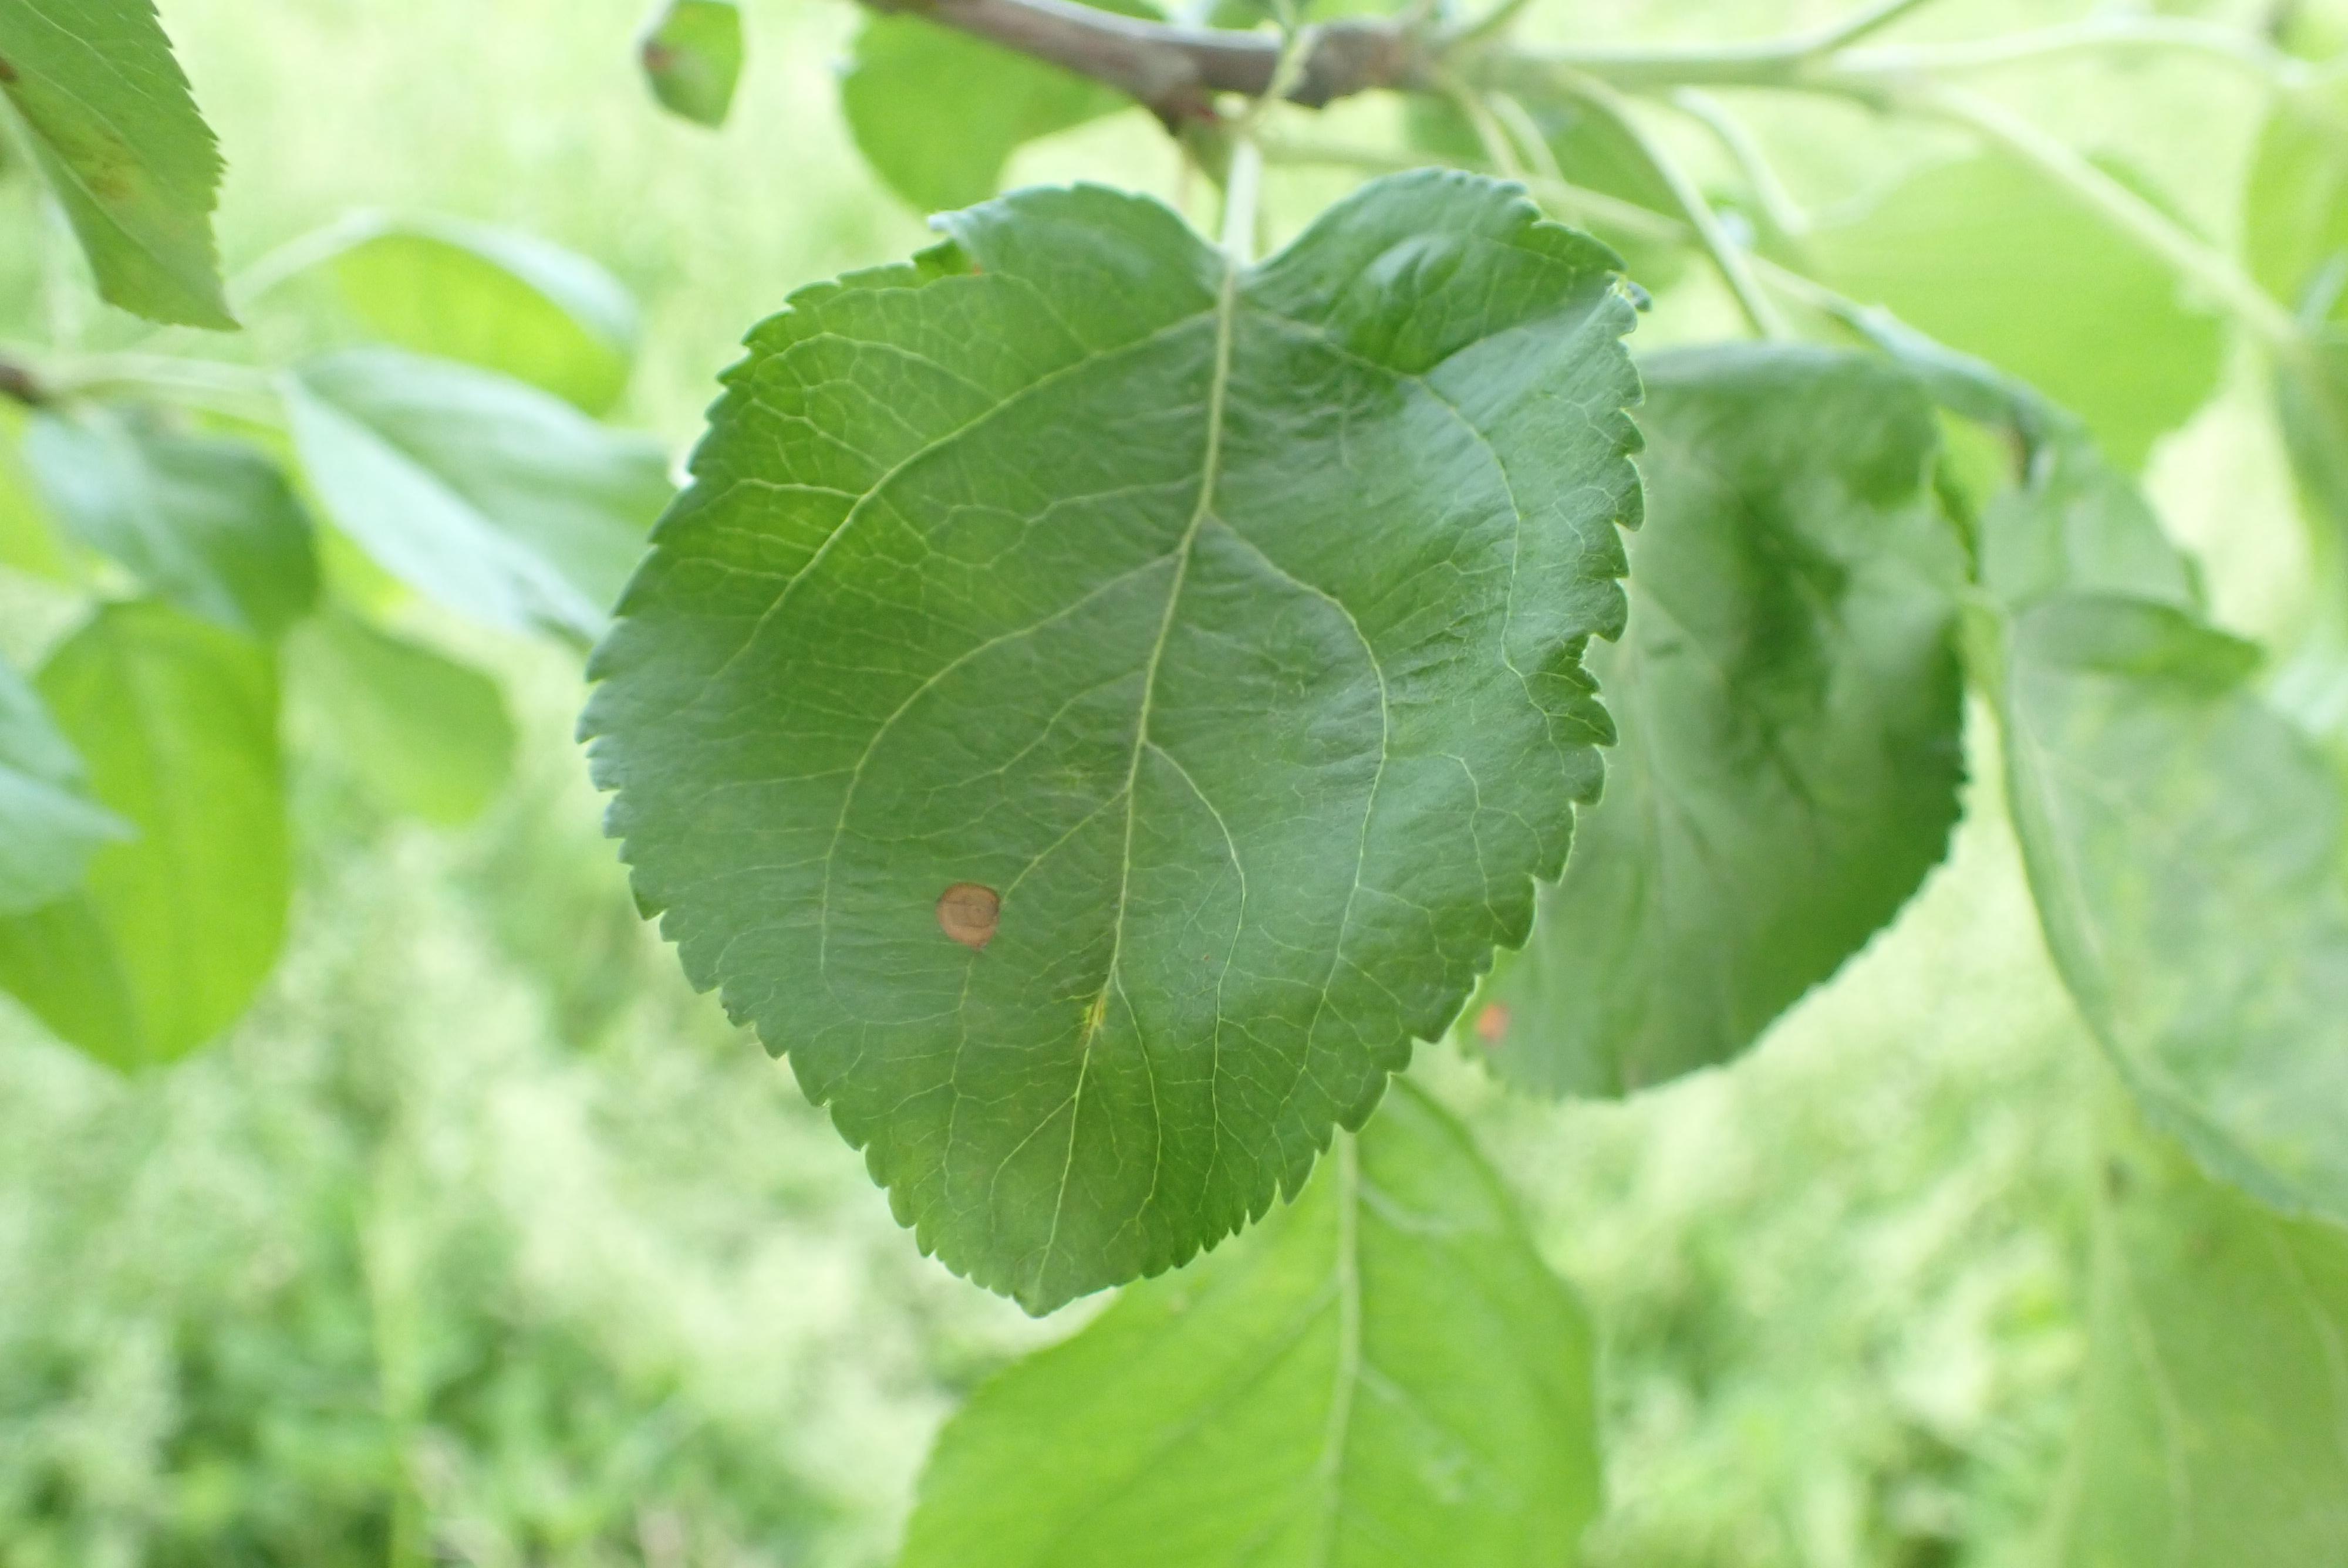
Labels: frog_eye_leaf_spot